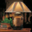
Label: lamp